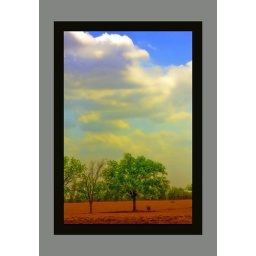
And the cow is standing in the shade...